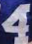
Number: 4